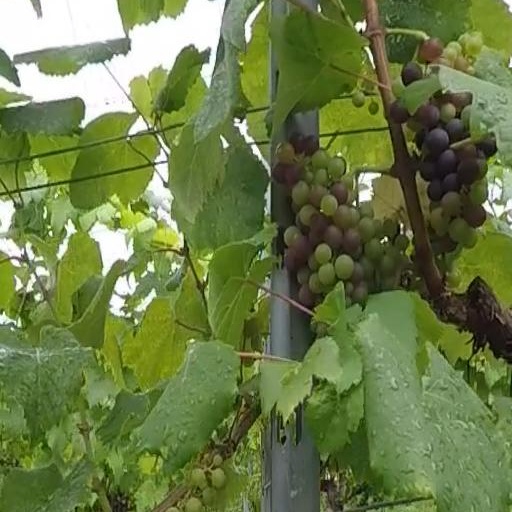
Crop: grape